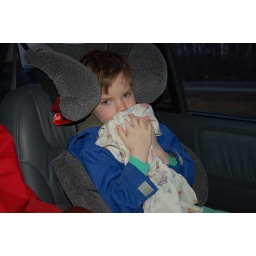
6am requires teddy white blanket in the car